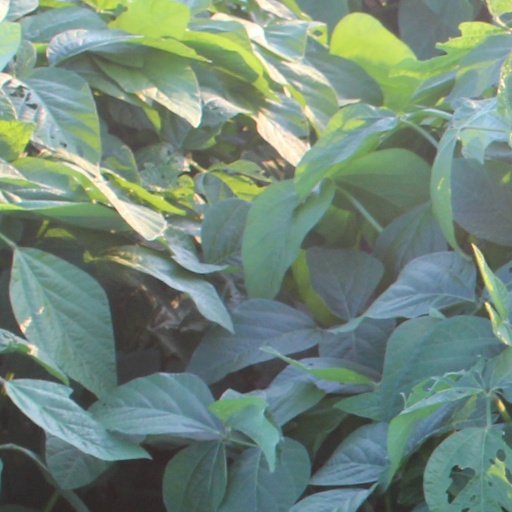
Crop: soybean